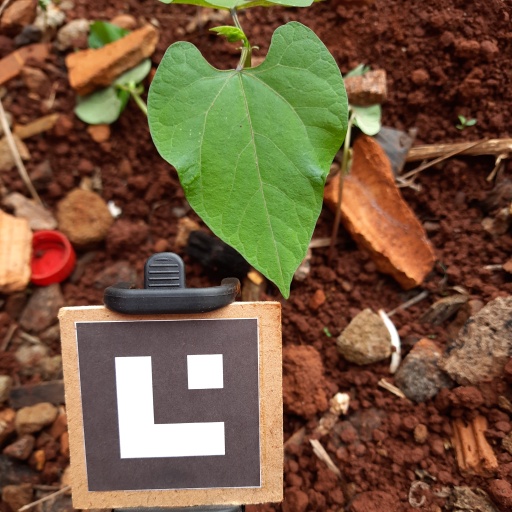
Observations: wavy surface, no eating holes, under shade